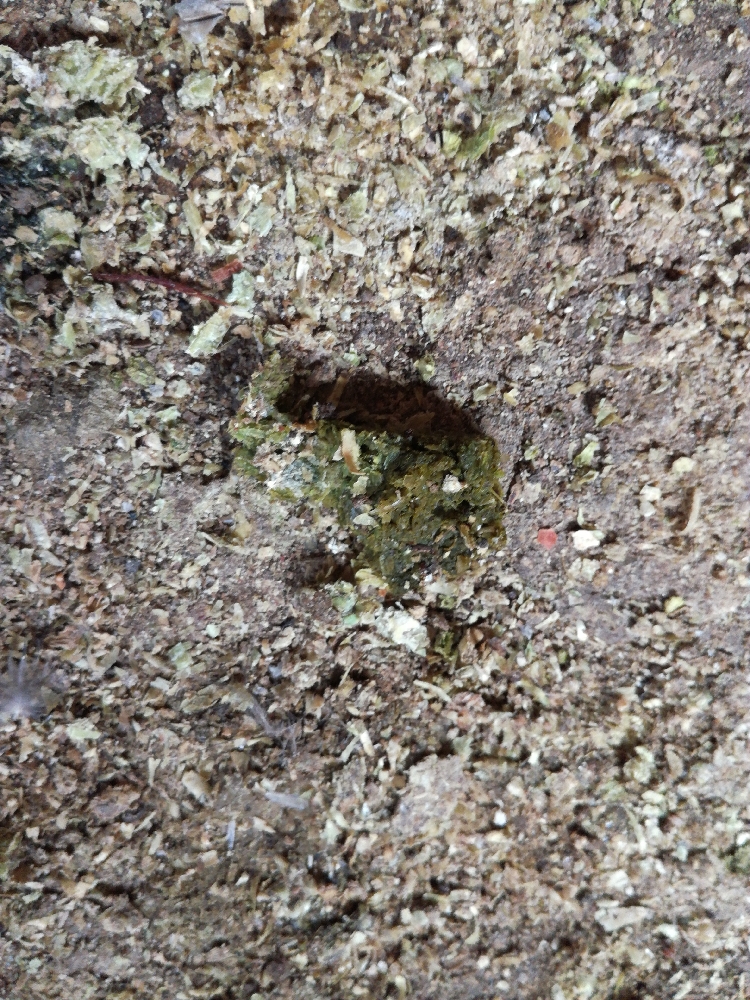
PCR-confirmed diagnosis: Newcastle disease